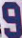
Number: 9